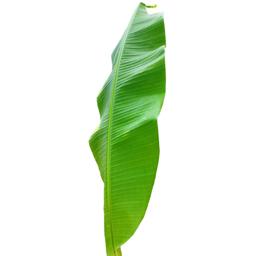
Label: MALBHOG LEAF